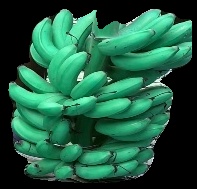
Variety: rasbale
Grade: grade1